Lake Wānaka

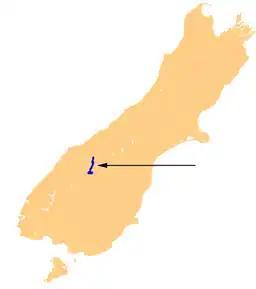
Location on the South Island

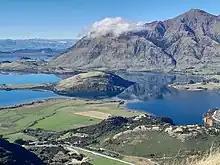
Lake Wānaka, with Glendhu Bay in the foreground (Autumn 2023)

Lake Wānaka is New Zealand's fourth-largest lake and the seat of the town of Wānaka in the Otago region. The lake is 278 meters above sea level, covers , and is more than deep.